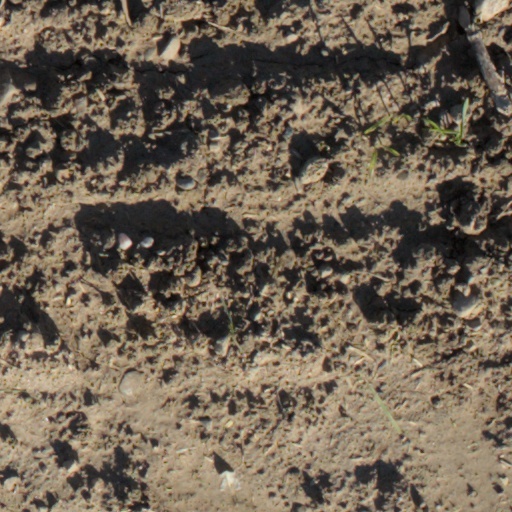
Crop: wheat